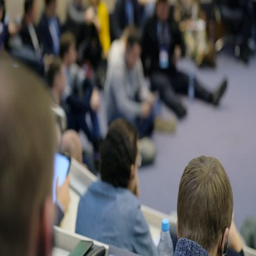
audience listens to the speakers at the conference hall